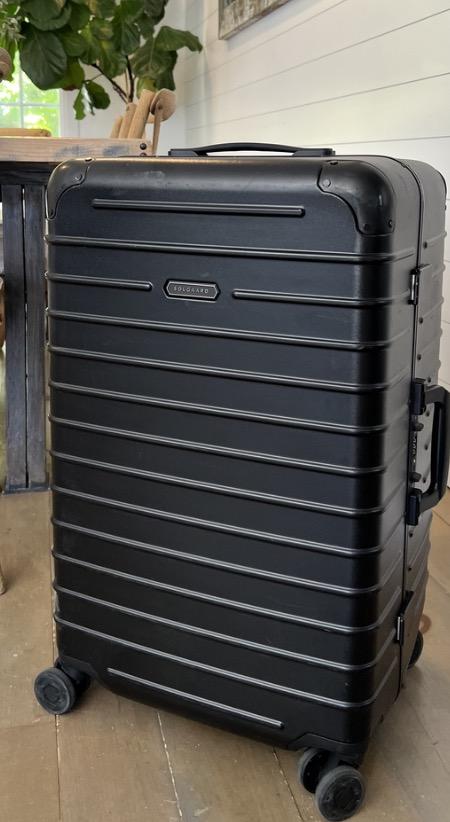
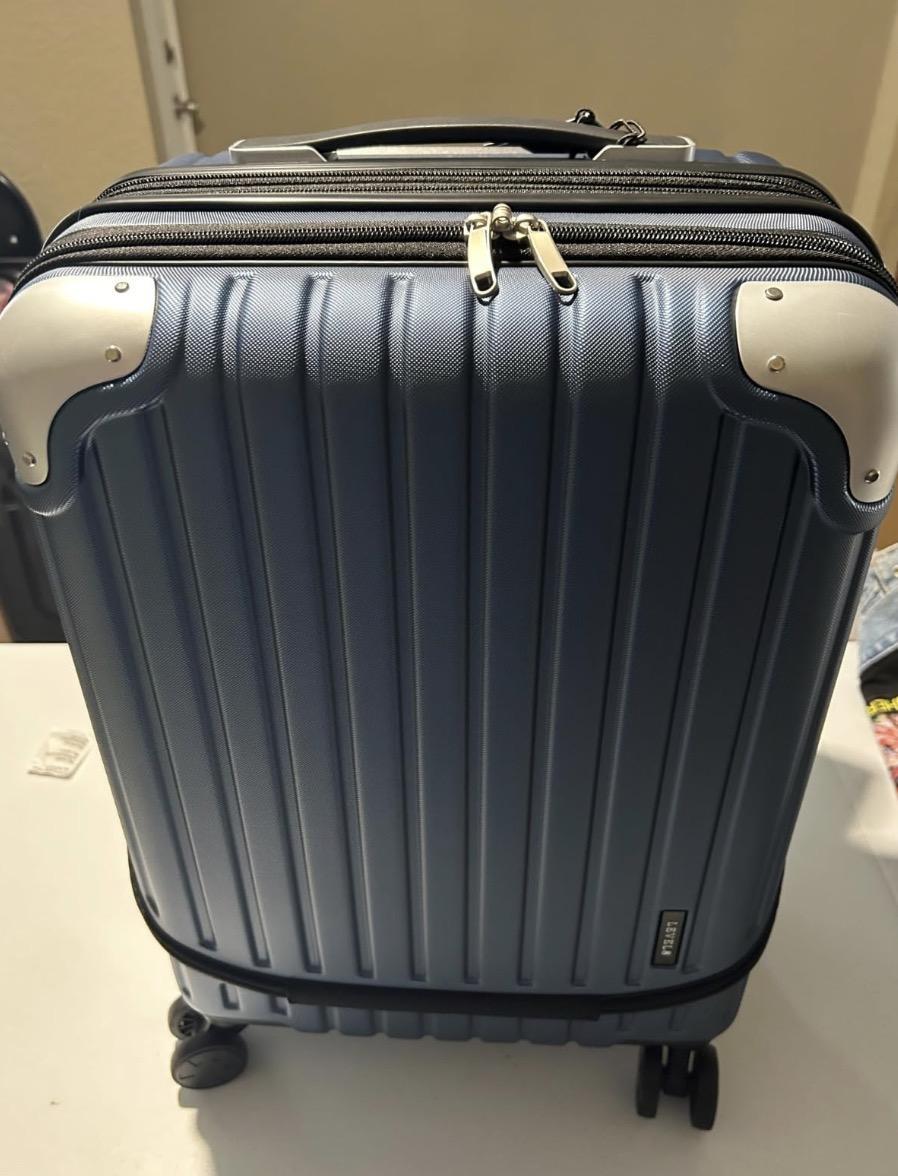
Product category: items_tea
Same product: no